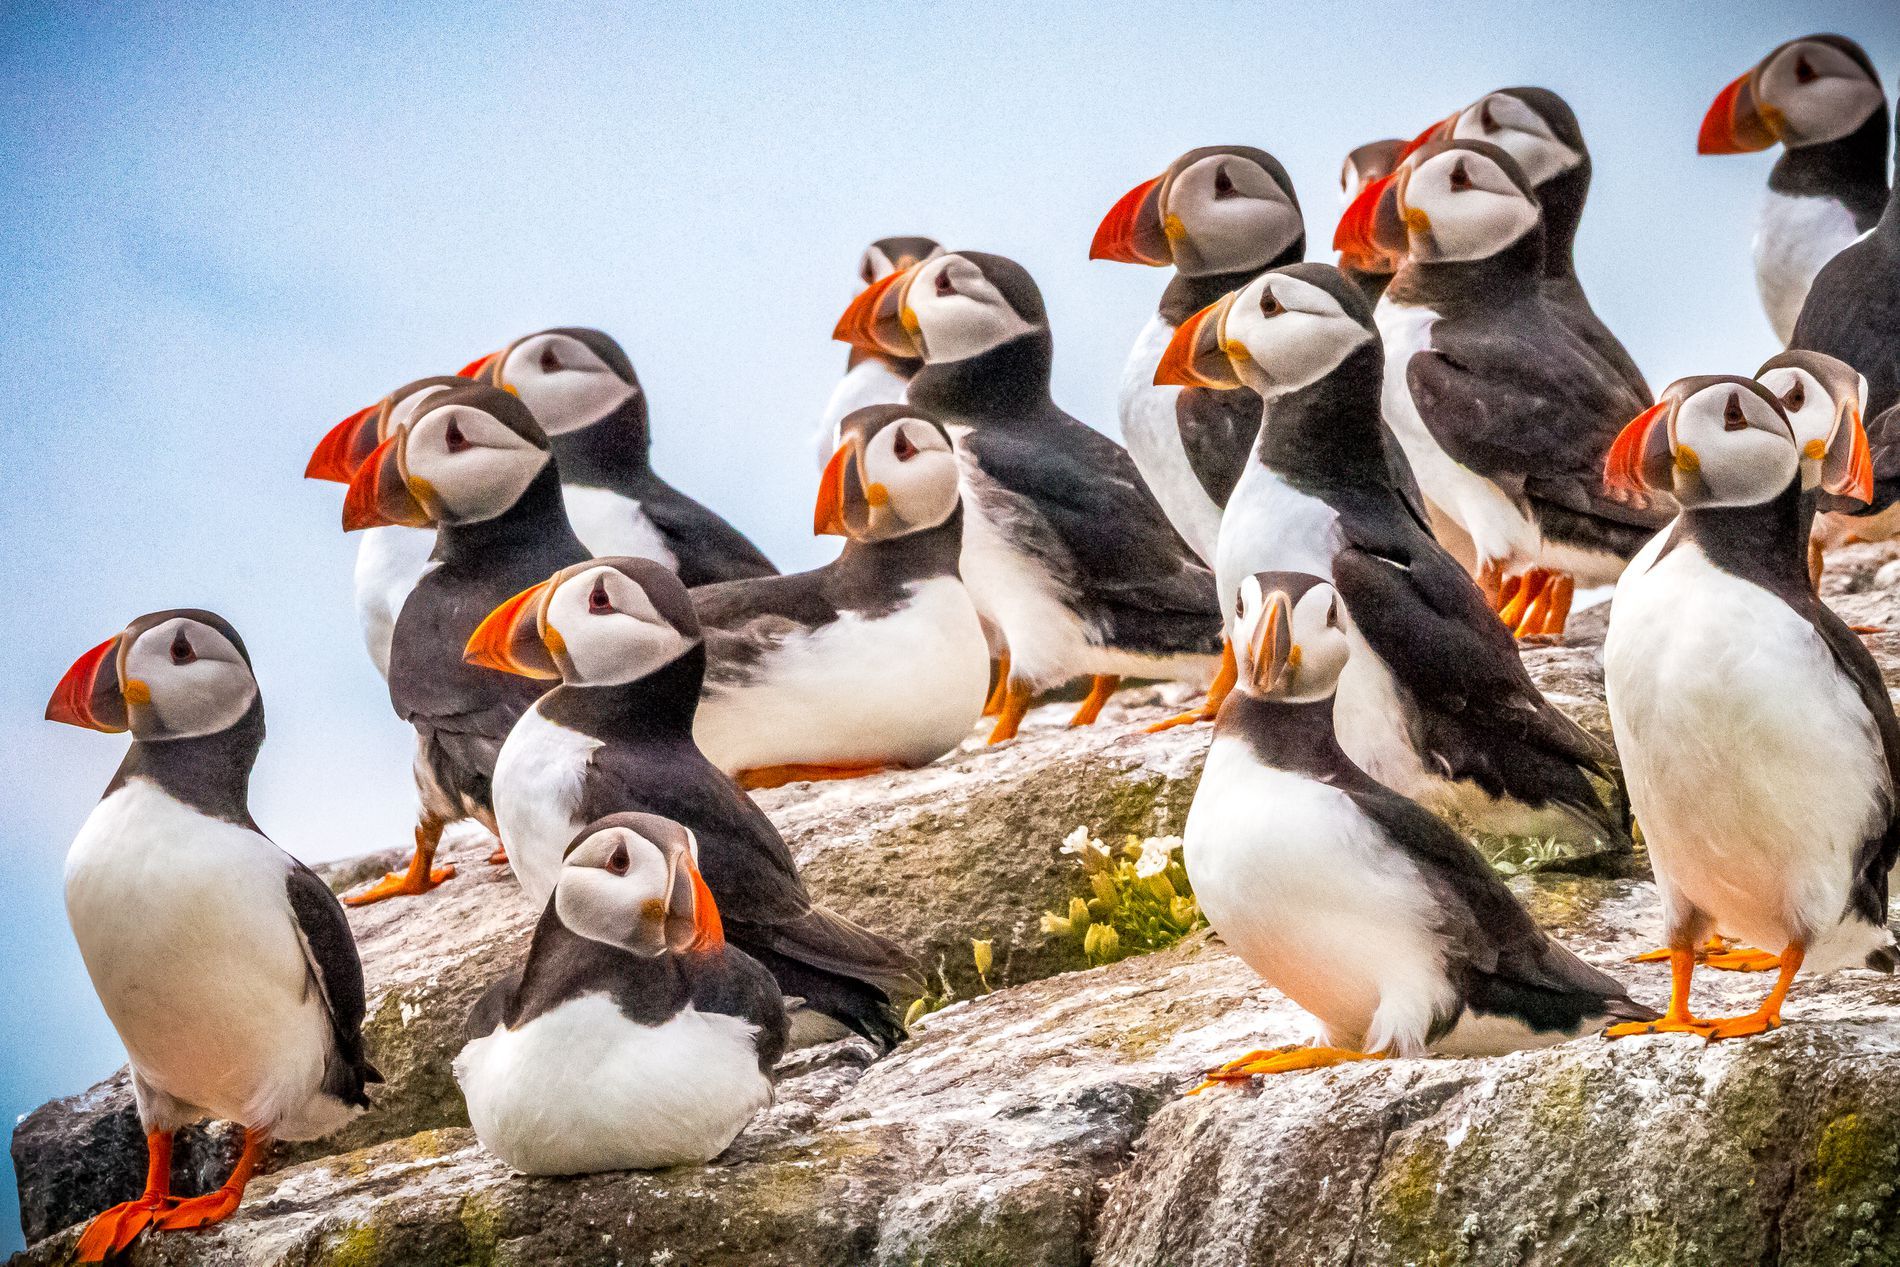
Group of puffins
A group of puffins standing on a rocky surface. There are around twenty puffins, all with distinct black and white. Some puffins are standing upright while others are sitting. The background shows a clear.
The scene is of a group of puffins perched on a  rocky surface under natural daylight. The photo is taken at an eye level angle. The color palette is grays, browns, bright orange and a soft blue. The photo leans toward wildlife photography.
Labels: Animal, Bird, Penguin, Puffin, Beak, puffins, rock, sky, Rocky surface
Camera: Canon Canon EOS 70D
Lens: 150-600mm F5-6.3 DG OS HSM | Contemporary 015, Canon 150-600mm F5-6.3 DG OS HSM | Contemporary 015
Aperture: F20
Exposure: 1/3200 sec
ISO: 3200
Focal length: 293.0 mm